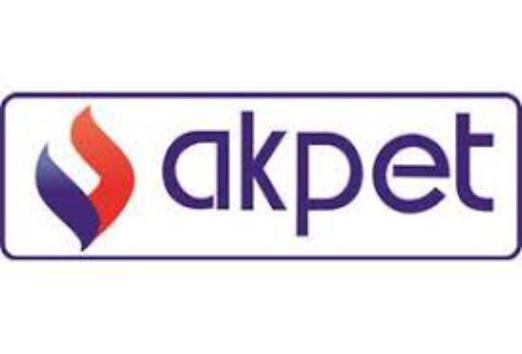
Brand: AKPET
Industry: Others